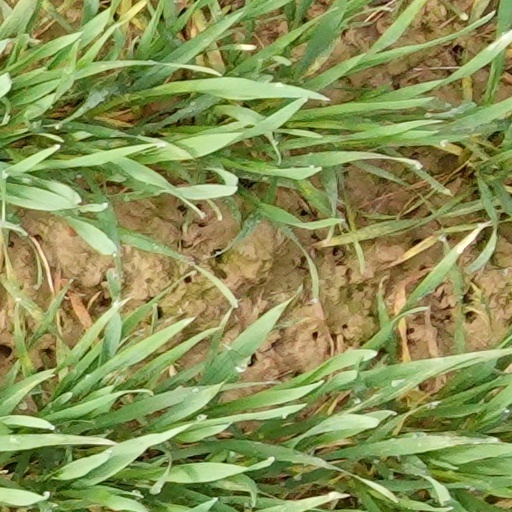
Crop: wheat